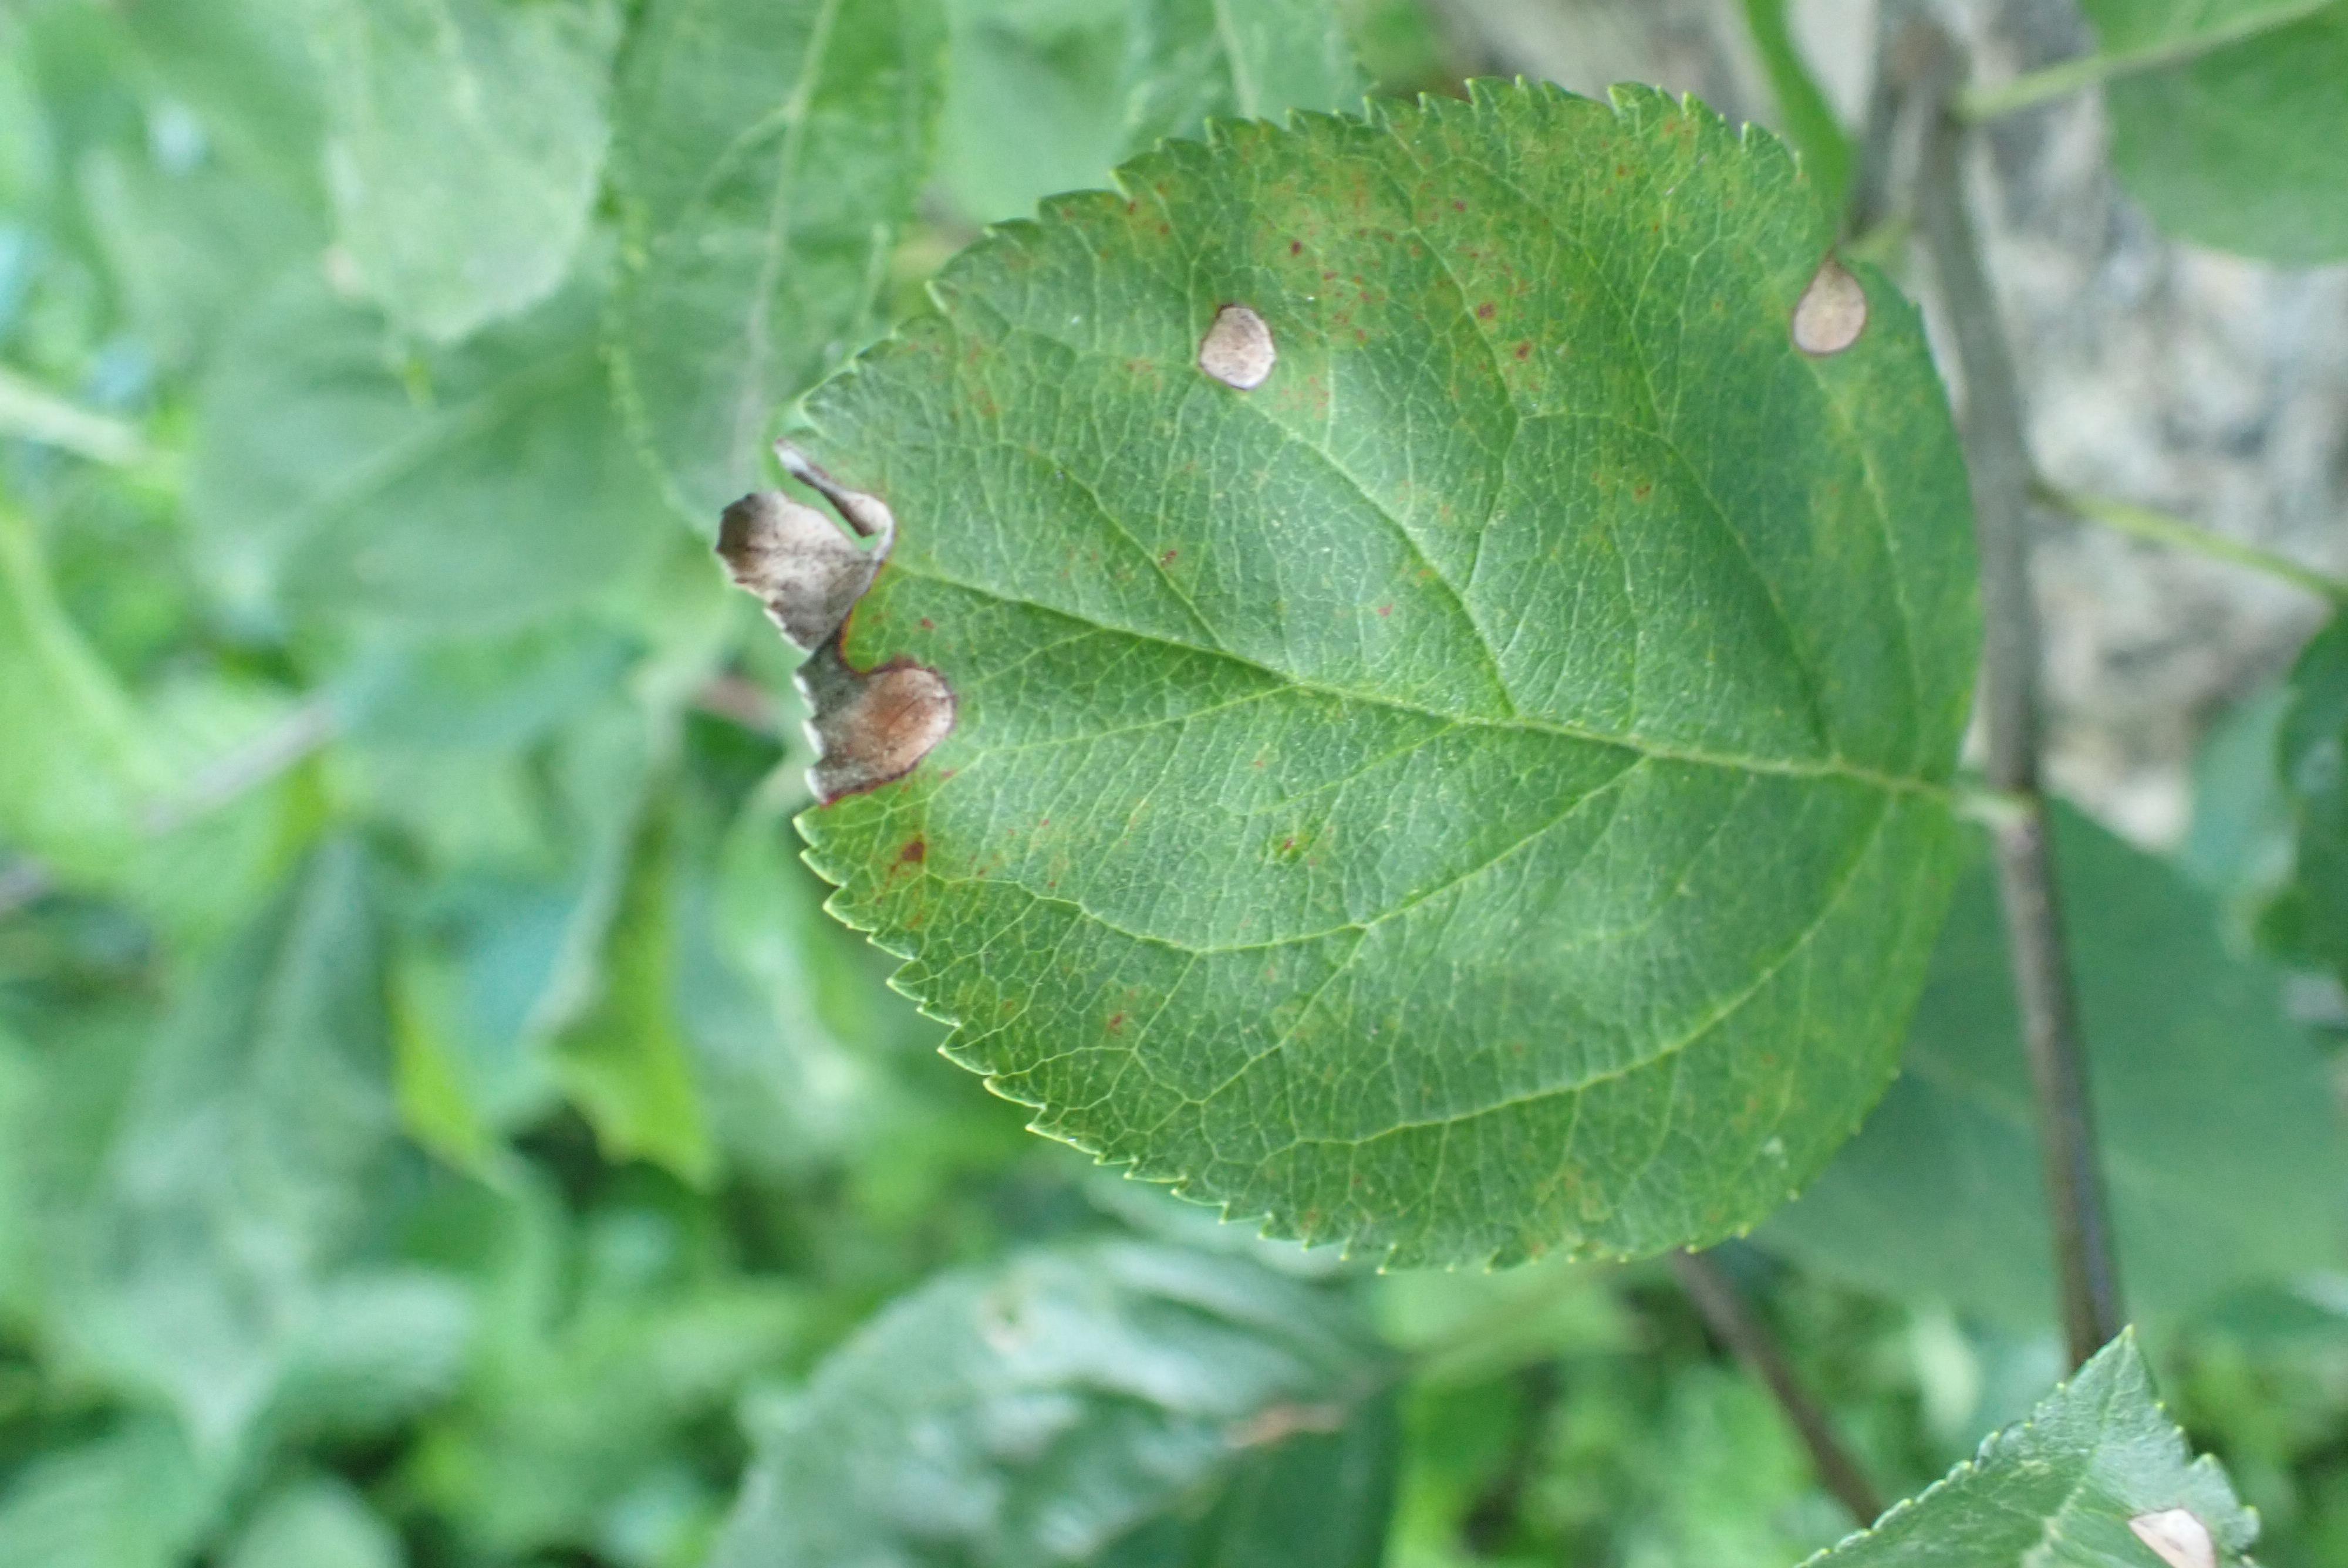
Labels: frog_eye_leaf_spot